Rudolf II, Holy Roman Emperor

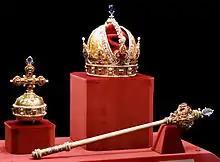
Globus cruciger, crown and scepter of Rudolf II

Historians have traditionally blamed Rudolf's preoccupation with the arts, occult sciences, and other personal interests for the political disasters of his reign. More recently historians have re-evaluated that view and see his patronage of the arts and occult sciences as a triumph and key part of the Renaissance, and his political failures are seen as a legitimate attempt to create a unified Christian empire that was undermined by the realities of religious, political and intellectual disintegrations of the time.